Brian Johnson (pitcher)

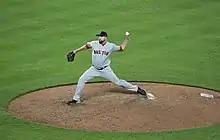
Johnson with the Red Sox in June 2018

Johnson spent the 2016 season in the minor leagues, battling injury and an anxiety issue. He made 19 minor league appearances (all starts), including 15 with Pawtucket, compiling a 5–7 record with 3.60 ERA in 95 innings pitched.